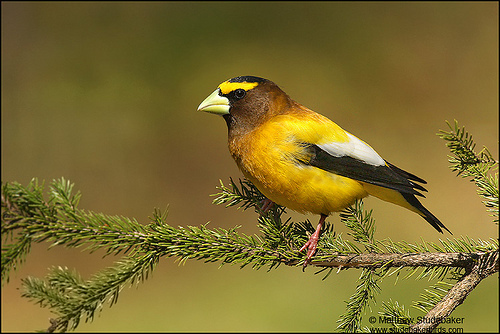
this bird has a yellow belly, a yellow eyebrow and a large white beak.
this bird has a brown head and a yellow chest with black wings.
this little fellow has a yellow belly and breast, brown neck and nape, and black primaries.
a yellow bird, with a yellow beak, and a dark head, with black wings.
this little bird has a yellow belly and breast with a black primary, and white secondary..
this yellow bird has black and white wings, a brown head with a yellow eyebrow and black crown.
this bird has wings that are black and white and has a yellow body
this bird is small, has a yellow belly and eyebrows, with black primaries.
a colorful bird with a yellow crown, black and white feathers, and a roundish body.
brightly yellow color body and the coverlet is yellow, white and ending in black to the tail, with a white beak and a bright yellow eyebrow.
Species: Evening Grosbeak